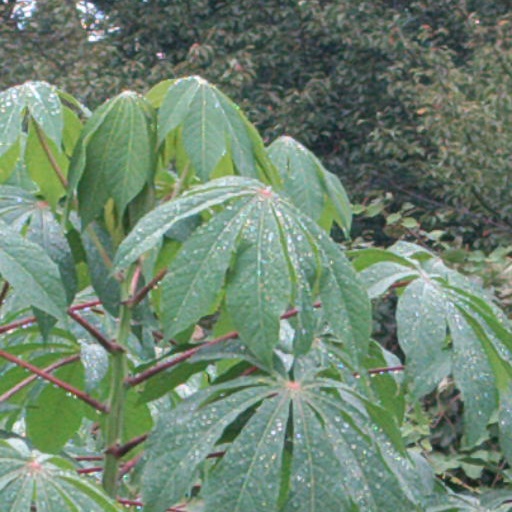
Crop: cassava